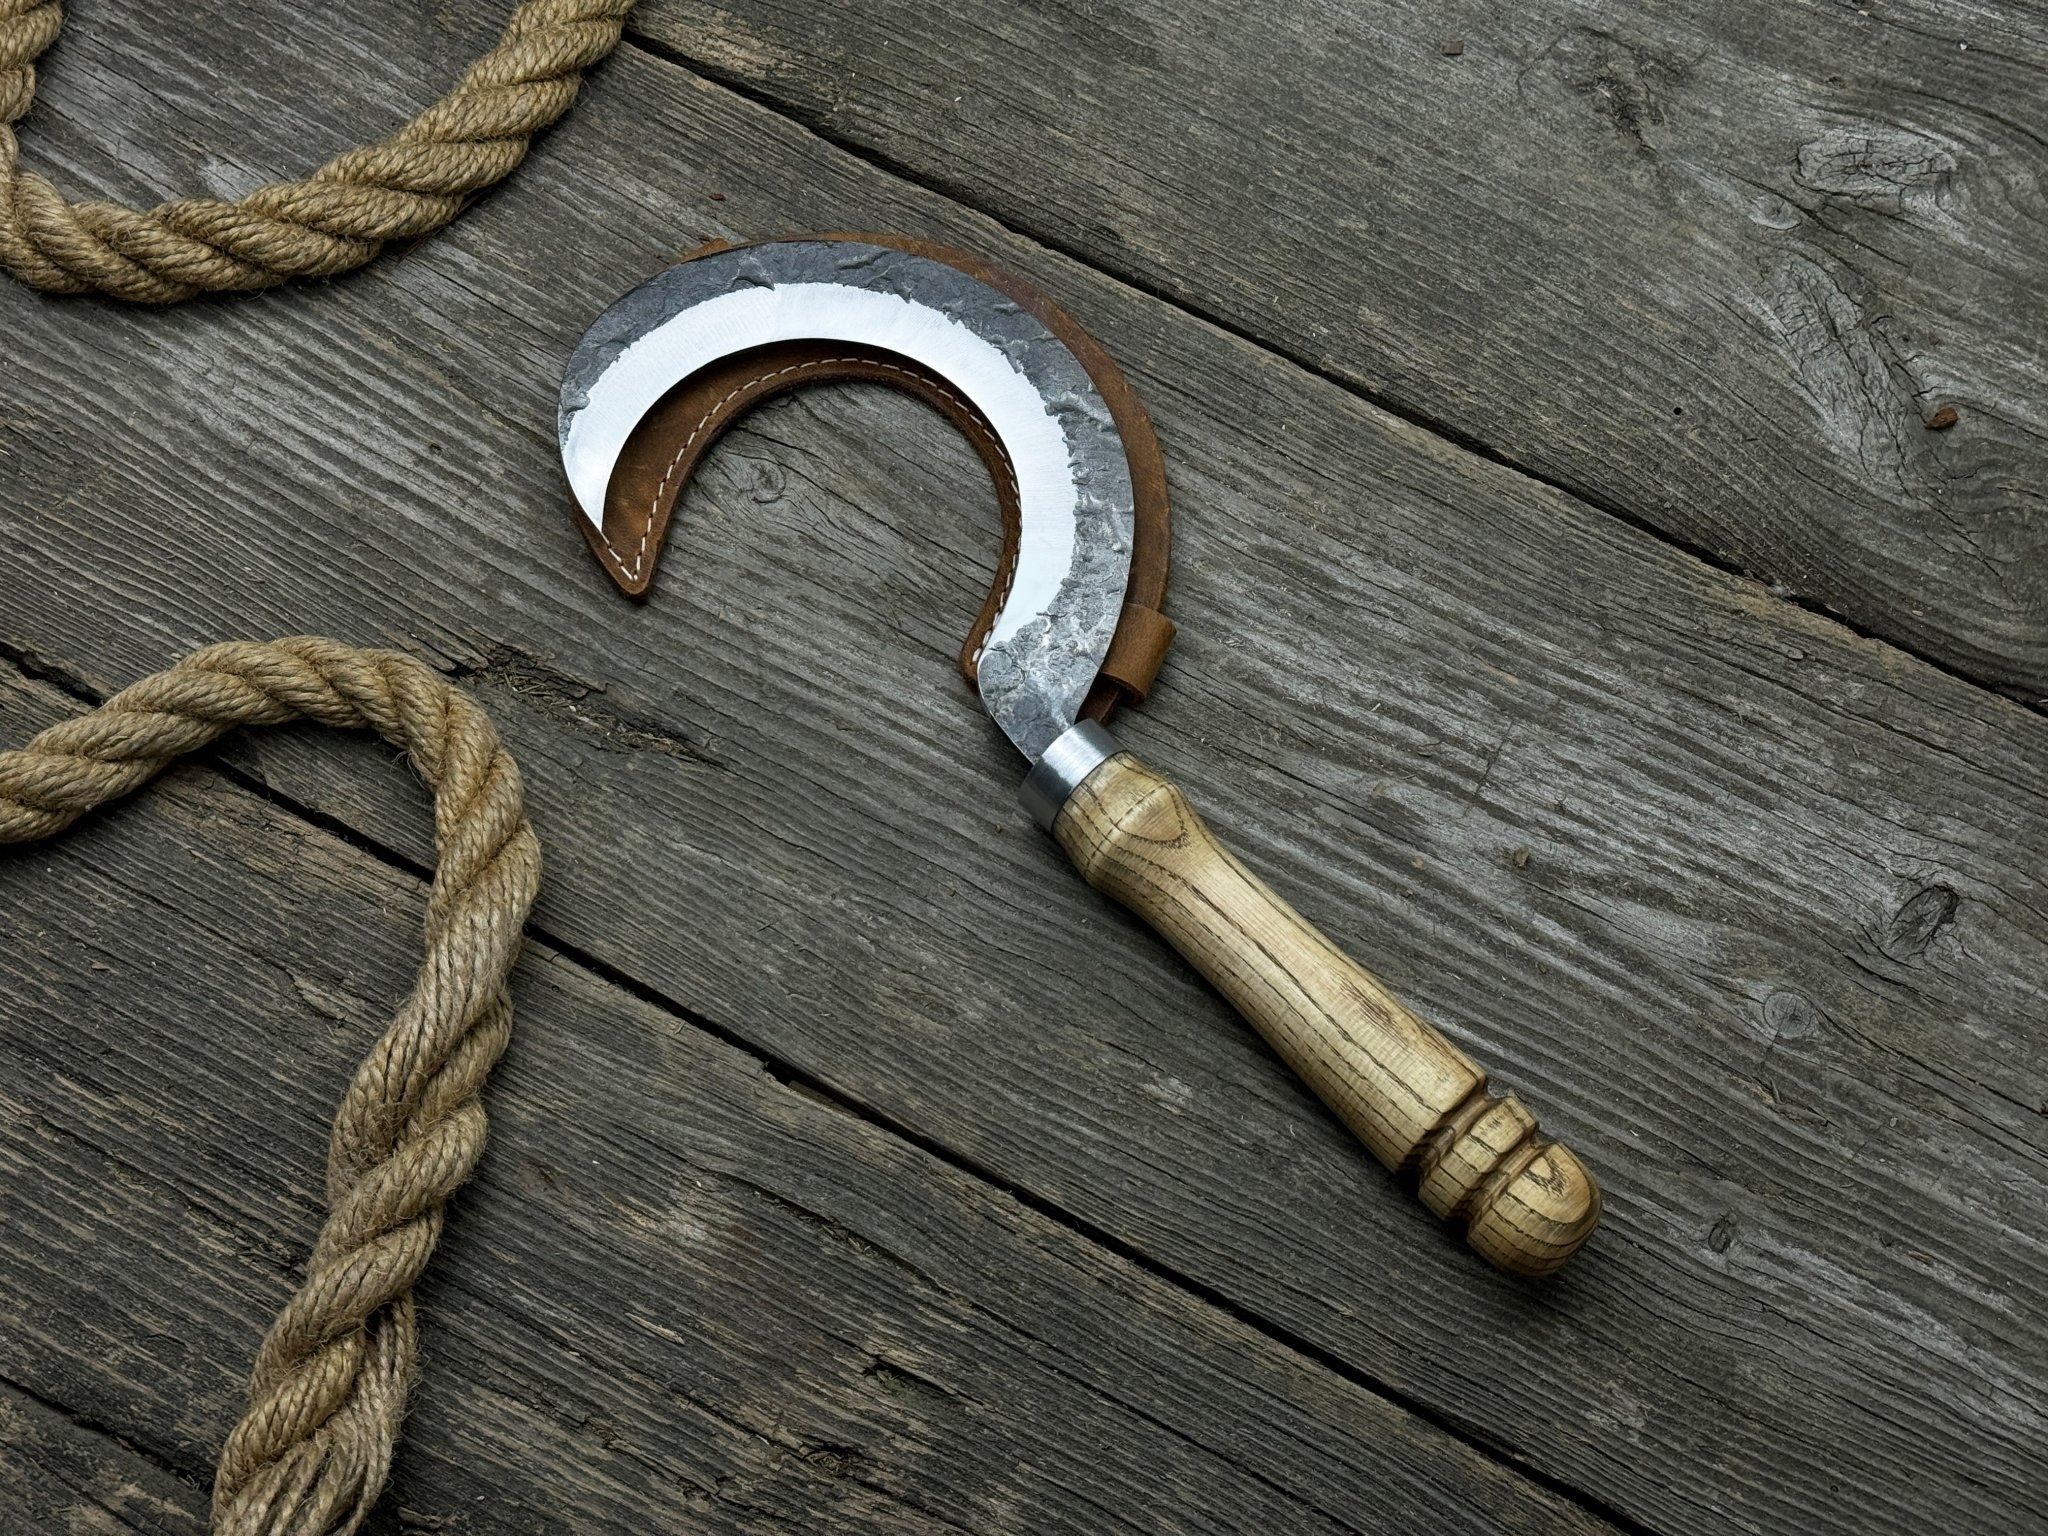
Hand-Forged Small Sickle, ⌀9 cm (3.54 inches)
Introducing the hand-forged sickle , a testament to traditional craftsmanship and the tradition of modern technology. This scythe's blade is made from 52100 steel, making it suitable for a variety of tasks, from harvesting crops to harvesting herbs in the garden. Precise craftsmanship for the gardener. The hand-forged sickle has a rounded, razor-sharp blade made from high-carbon steel, ideal for cutting plants effortlessly and for long periods of work without sharpening the blade. This versatility ensures that no task becomes too complex. Comfort and ergonomic design. The one-piece tang design flows into an ash handle that is polished and coated with natural linseed oil, providing a comfortable and secure grip for both right- and left-handers. Ergonomic design provides stability and ease of use during long gardening sessions. Dimensions ▪ Blade diameter: 9 cm (3.54 inches) ▪ Length from tip to shank: 14.5 cm (5.7 inches) ▪ Blade thickness: 3 mm (0.12 inches) ▪ Handle length: 15 cm (5.9 inches) ▪ Overall length: 30 cm (11.8 inches) ▪ Weight: 190 g (6.7 oz) ▪ Weight with leather sheath: 210 g (7.41 oz) Specification ✔️ Blade Material: 52100 Carbon Steel (conforming to ASTM A295 standard), with a hardness of 59/62 HRC. This ensures exceptional edge retention and wear resistance. ✔️ Handle Material: Ash wood, chosen for its durability, lightweight nature, and excellent shock-absorbing properties, making it comfortable to use for extended periods. Comfortable ash handle feels great in your hand. Finished with linseed oil. ✔️ Condition: Sharpened and ready to use upon delivery, ensuring immediate use. ✔️ Versatility: The multi-functional sickle can be used for herb harvesting, harvesting, and gardening, making a great gift for a gardener, making it suitable for a wide range of tasks. ✔️ Ideal for both hobbyists and professional gardeners who want a high-quality tool that combines performance with ease of use. Key Features & Benefits ✅ Hand forged from 52100 (ASTM A295) hardened carbon steel. Provides exceptional durability and performance, allowing your sickle to easily handle the toughest jobs and maintain its integrity for years to come. ✅ Retains sharpness over long periods of use. Improves your crop handling experience with consistently high performance, ensuring a clean cut. The polished, smooth forged blade easily cuts through a variety of grass types, reducing effort and improving quality. ✅ Handmade by experienced craftsmen. Each instrument is a masterpiece of craftsmanship, offering a unique touch that mass-produced instruments cannot match. This will add a personal and artistically appealing element to your tool inventory that is both functional and distinctive. ✅ Ergonomic handle for comfortable grip and control. Ergonomic handle designed for comfort and ease of use helps prevent hand fatigue during long harvesting sessions. ✅ Affordable price and worldwide delivery. Provides great value for money without sacrificing quality, making high quality craftsmanship accessible to more garden enthusiasts.
Brand: Sharky Forged Steel Tools
Category: Home & Garden > Lawn & Garden > Gardening > Gardening Tools > Gardening Sickles & Machetes > Gardening Sickles